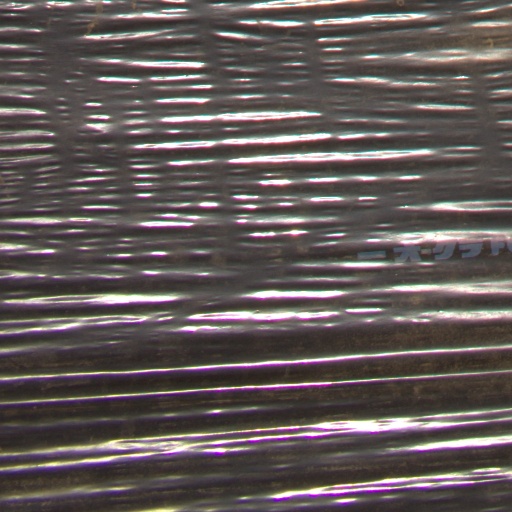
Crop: Jerusalem artichoke